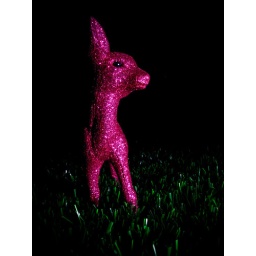
pink glitter deer in headlights on fake grass